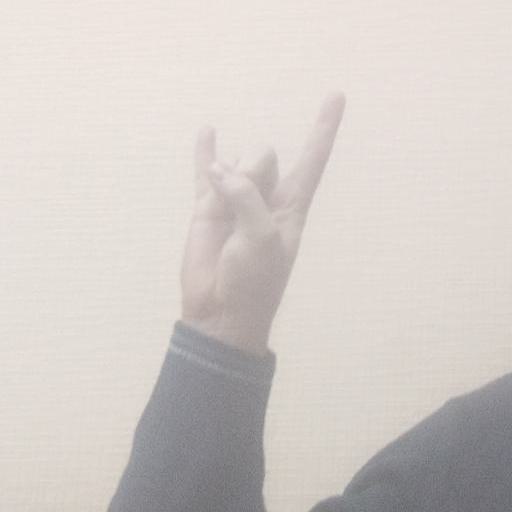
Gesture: rock